Fourth and Gill, Knoxville

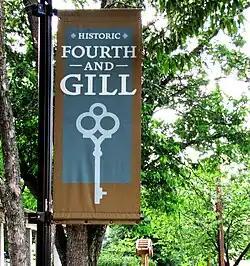

Fourth and Gill is a neighborhood in Knoxville, Tennessee, United States, located north of the city's downtown area. Initially developed in the late nineteenth century as a residential area for Knoxville's growing middle and professional classes, the neighborhood still contains most of its original Victorian-era houses, churches, and streetscapes. In 1985, 282 houses and other buildings in the neighborhood were added to the National Register of Historic Places as the Fourth and Gill Historic District.